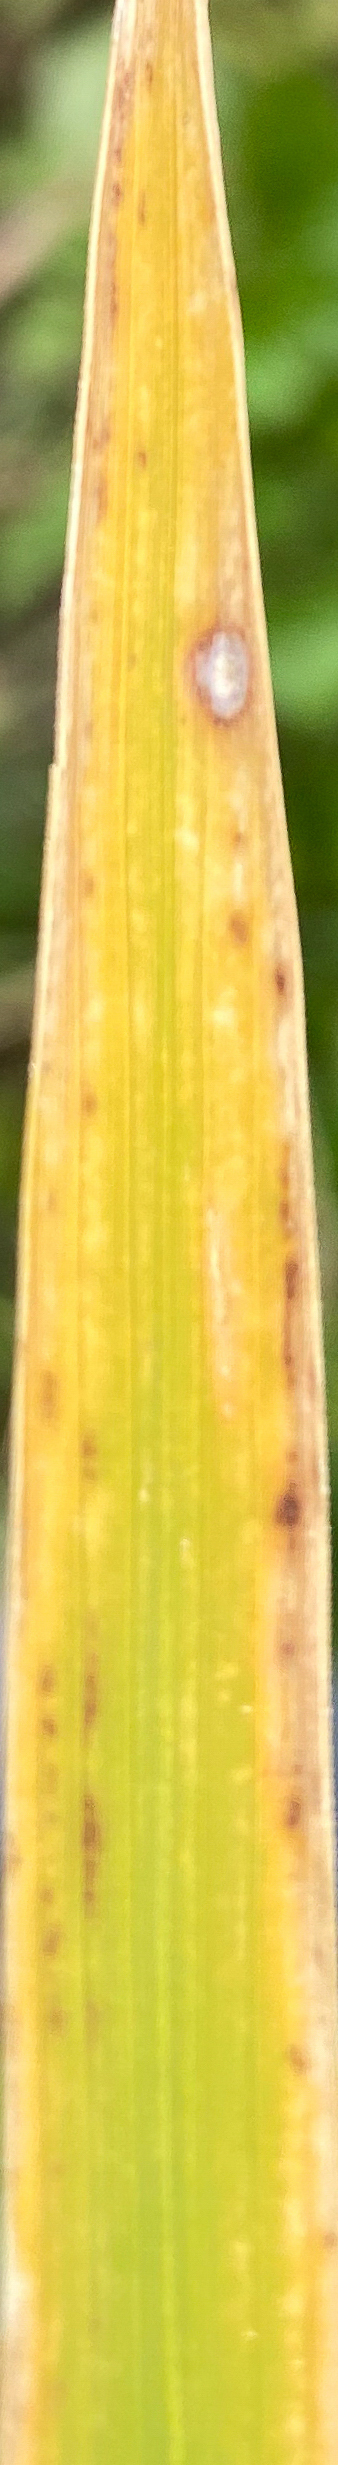
Nhãn: K